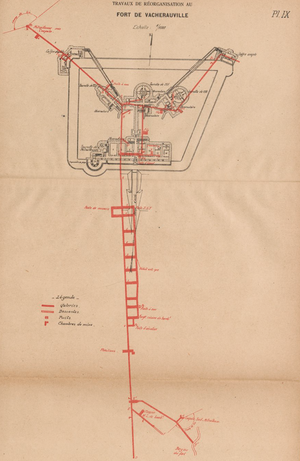
Plan du w:fr:fort de Vacherauville avec les galeries creusées en 1916 et 1917.
Le fort de Vacherauville est un ouvrage fortifié situé sur la commune de Charny-sur-Meuse, dans le département de la Meuse. Construit au tout début du XXᵉ siècle, bétonné et cuirassé, il était le fort le plus moderne de la place forte de Verdun et le dernier fort construit en France avant la Première Guerre mondiale.